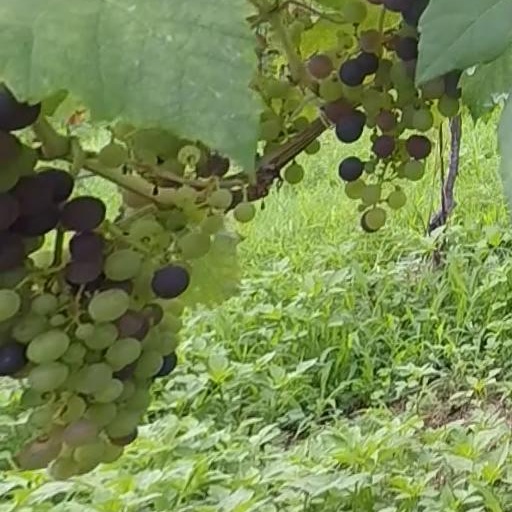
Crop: grape